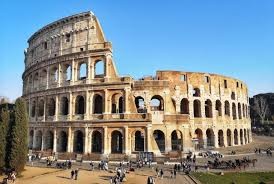
Landmark: Roman Colosseum